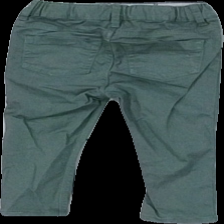
View: back
Type: Trousers
Category: Children
Brand: Skill
Colors: Green
Material: 100% cotton
Cut: Regular
Size: 86
Season: All
Damage location: top center
Damage 2 location: middle center
Damage 3 location: middle right
Price range: 50-100
Recommended usage: Reuse
Description: gröna byxor